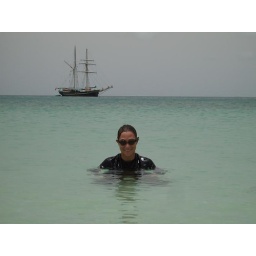
Heather swimming at Whitehaven beach (our ship in the background)